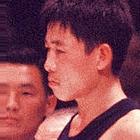
Age: 23